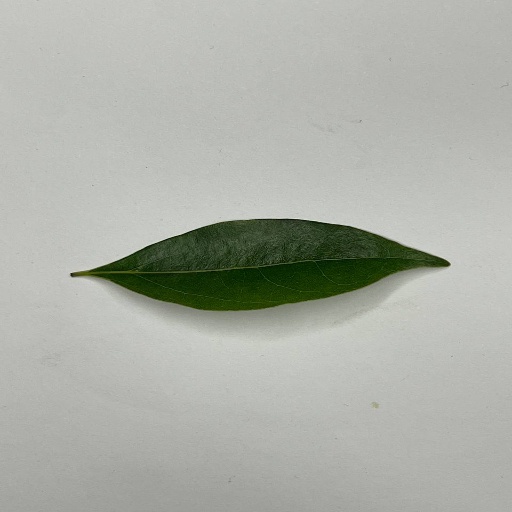
Species: Camphor
Leaf condition: Healthy Leaf